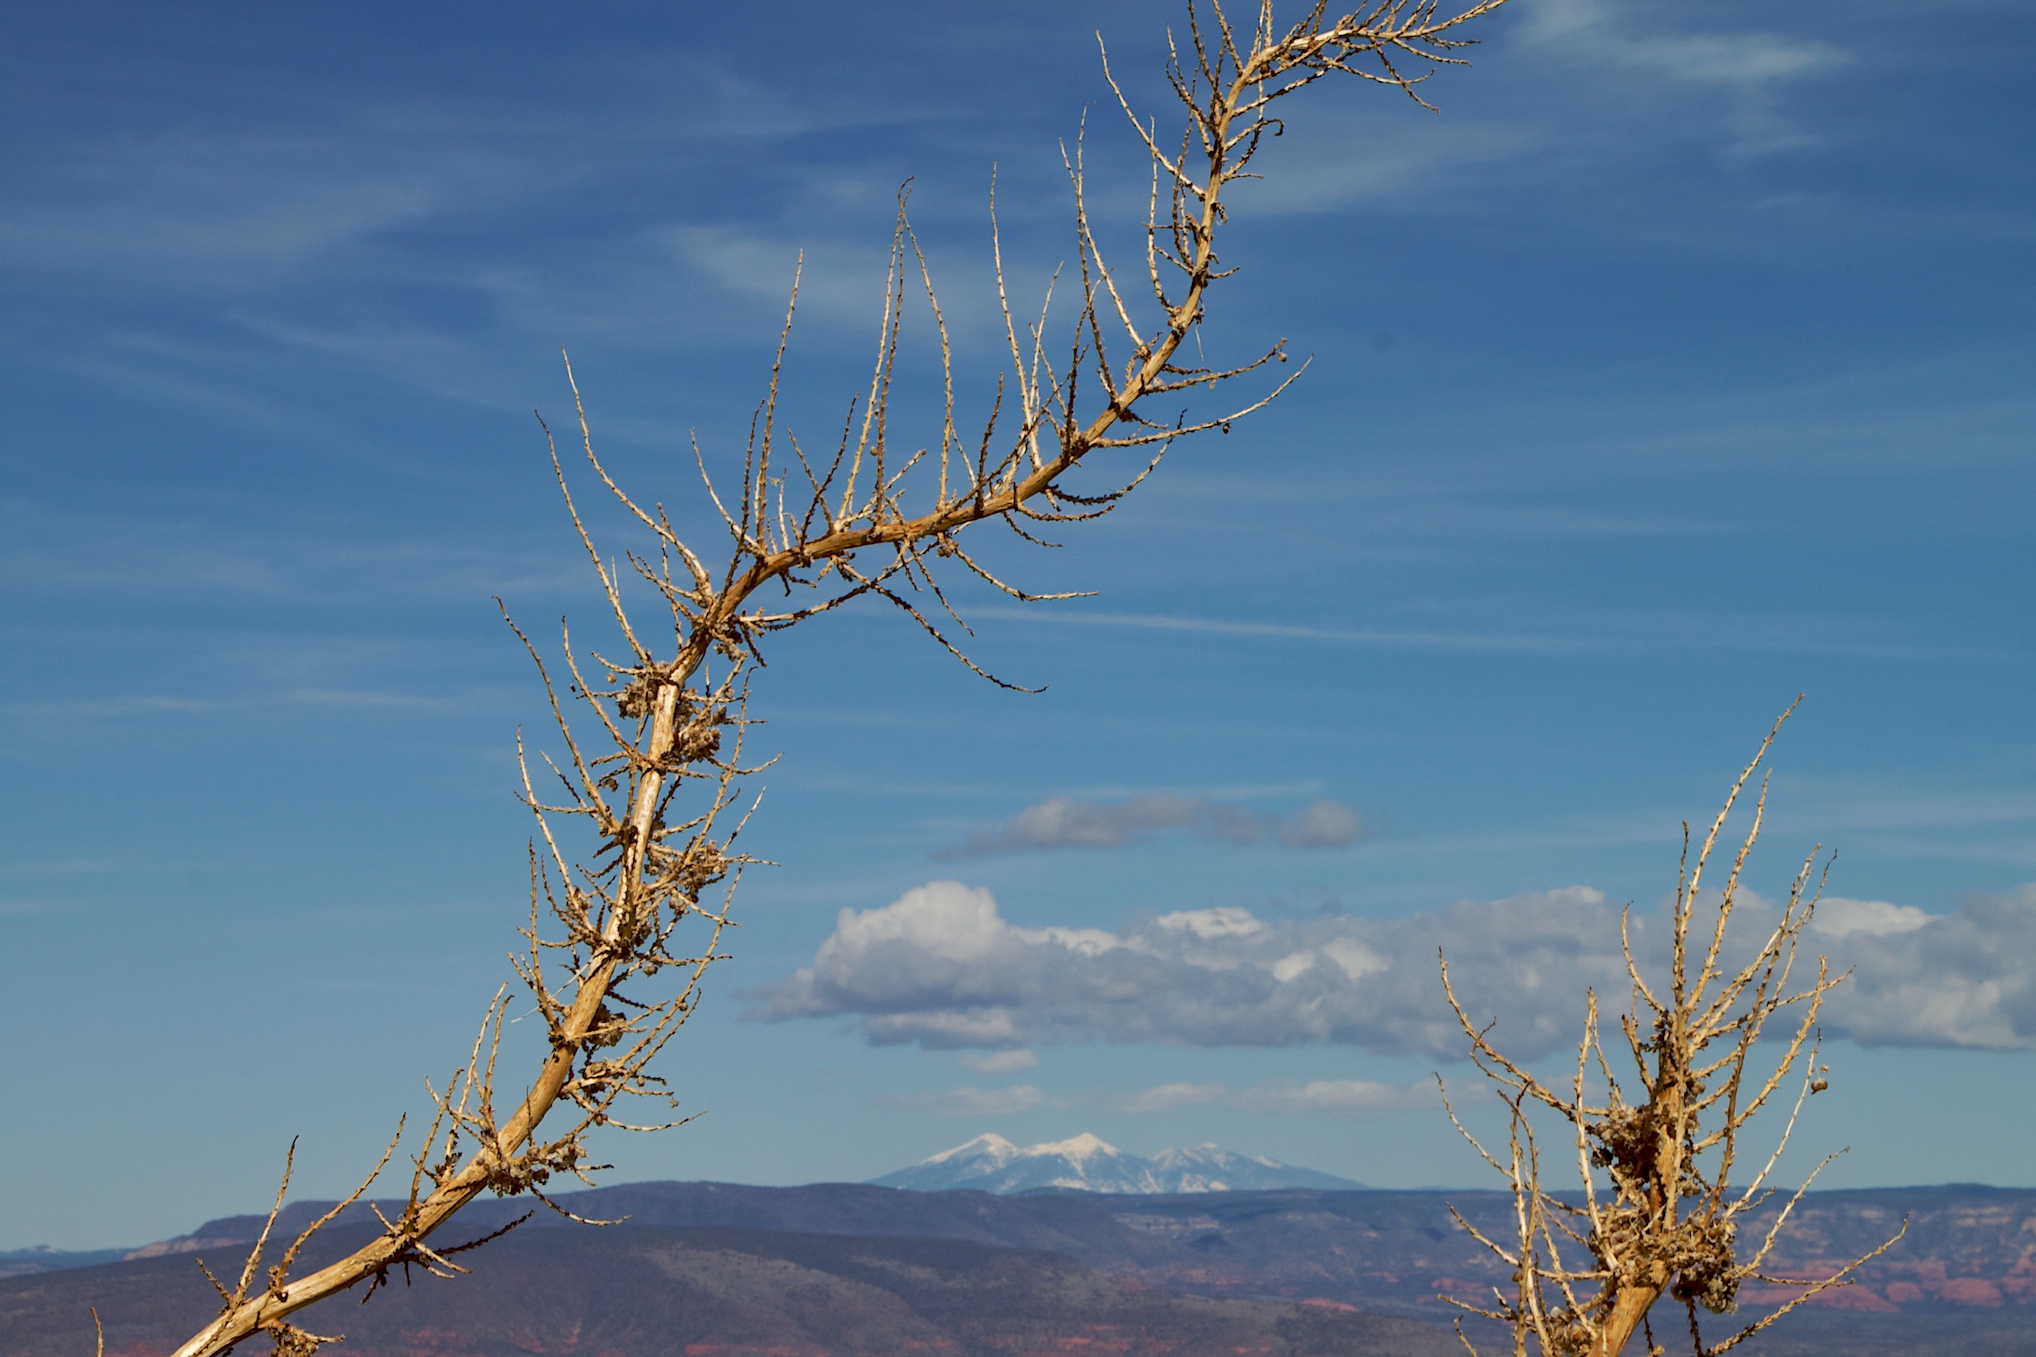
tree, water, nature, grass, horizon, branch, mountain, winter, cloud, plant, sky, sunlight, morning, flower, wind, frost, reflection, arizona, jerome, grass family, atmosphere of earth, woody plant